Yazmany Arboleda

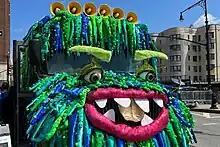
This Former NYC Correction Bus Is Now A Massive Mobile Puppet Named ‘Tippy’

Yazmany Arboleda’s practice merges painting, photography, film, sculpture, installation, and participatory